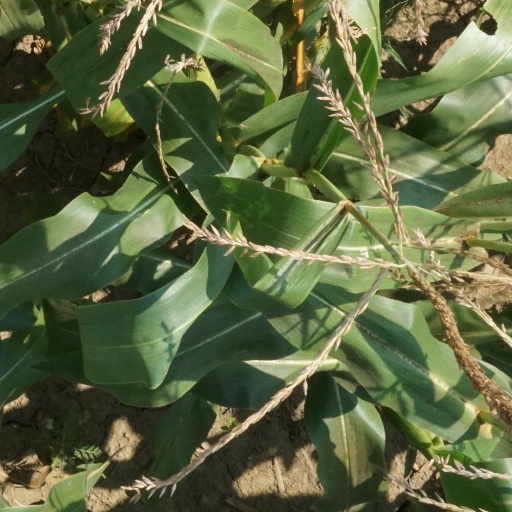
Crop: maize; corn